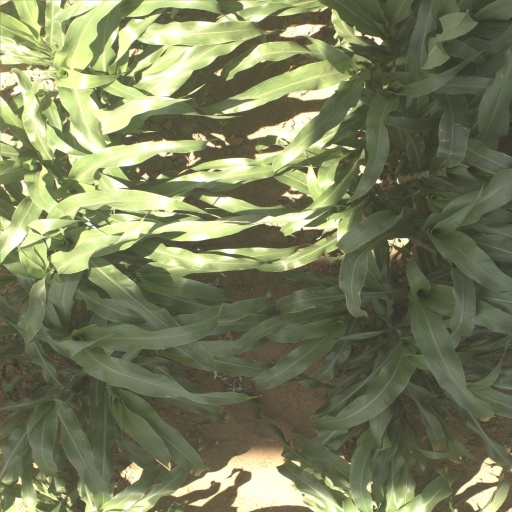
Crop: sorghum